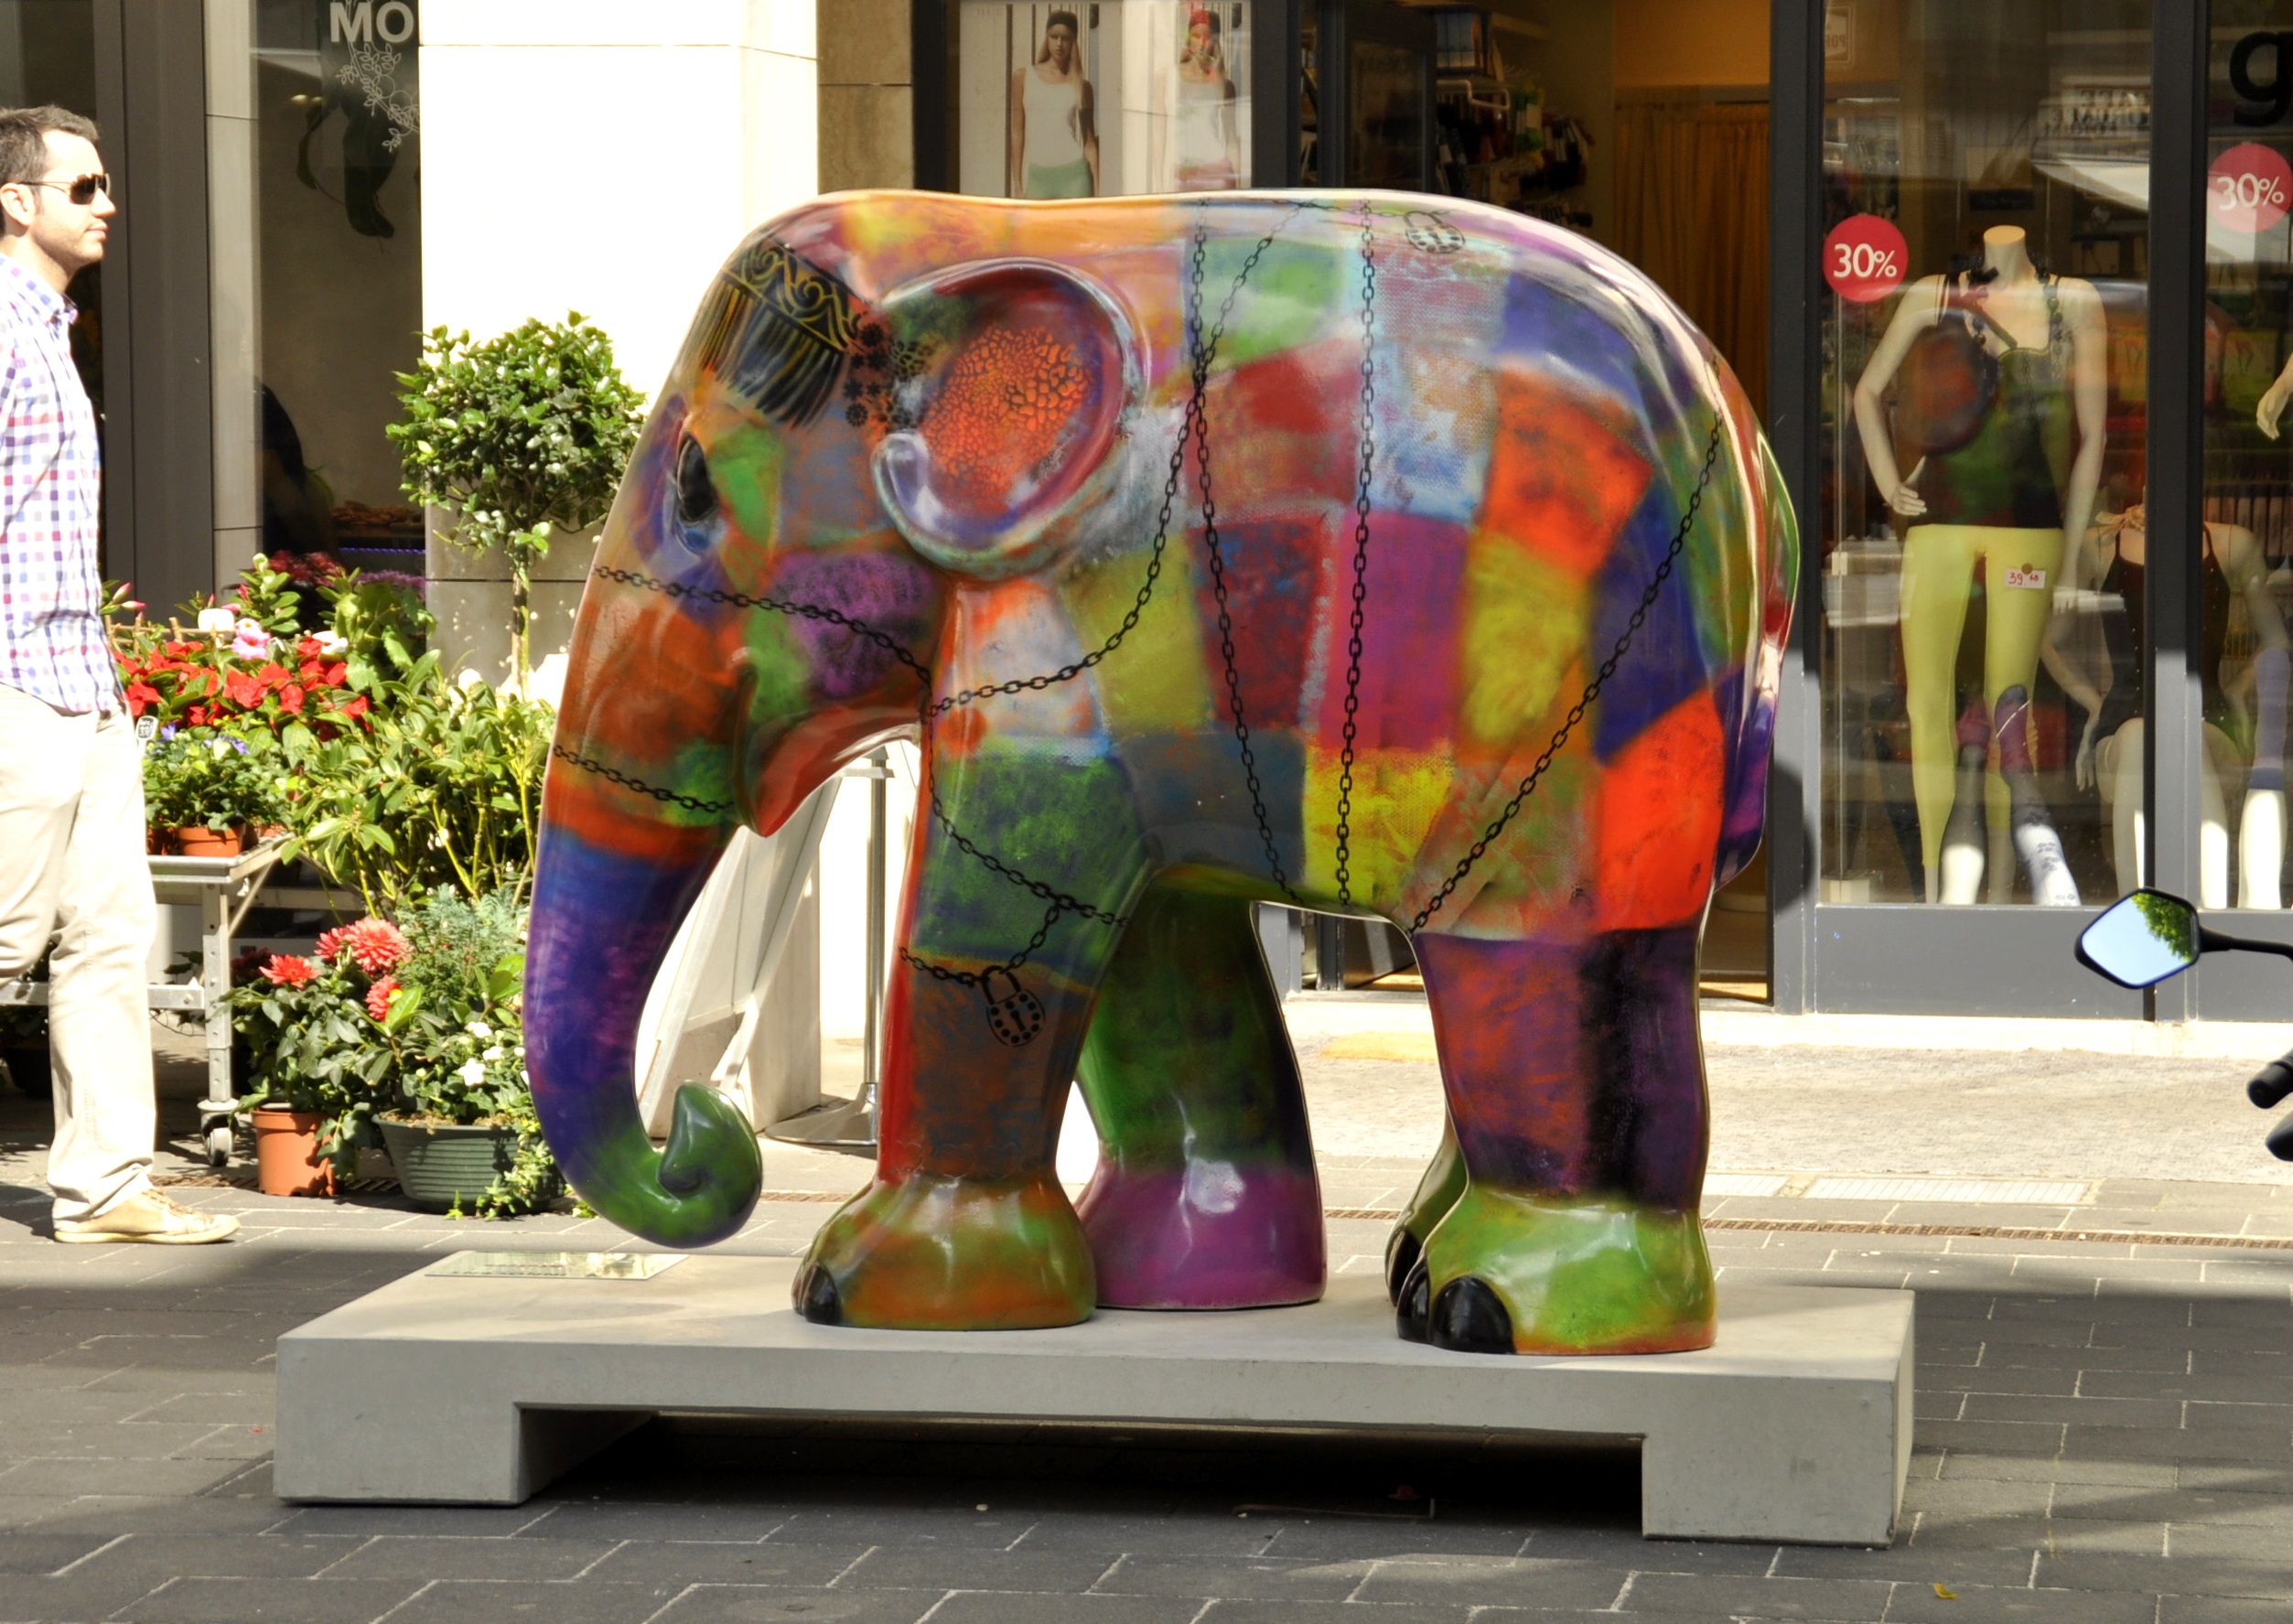
street, monument, statue, color, shopping, colorful, modern, elephant, sculpture, art, tourist attraction, mesto, city center, the statue of